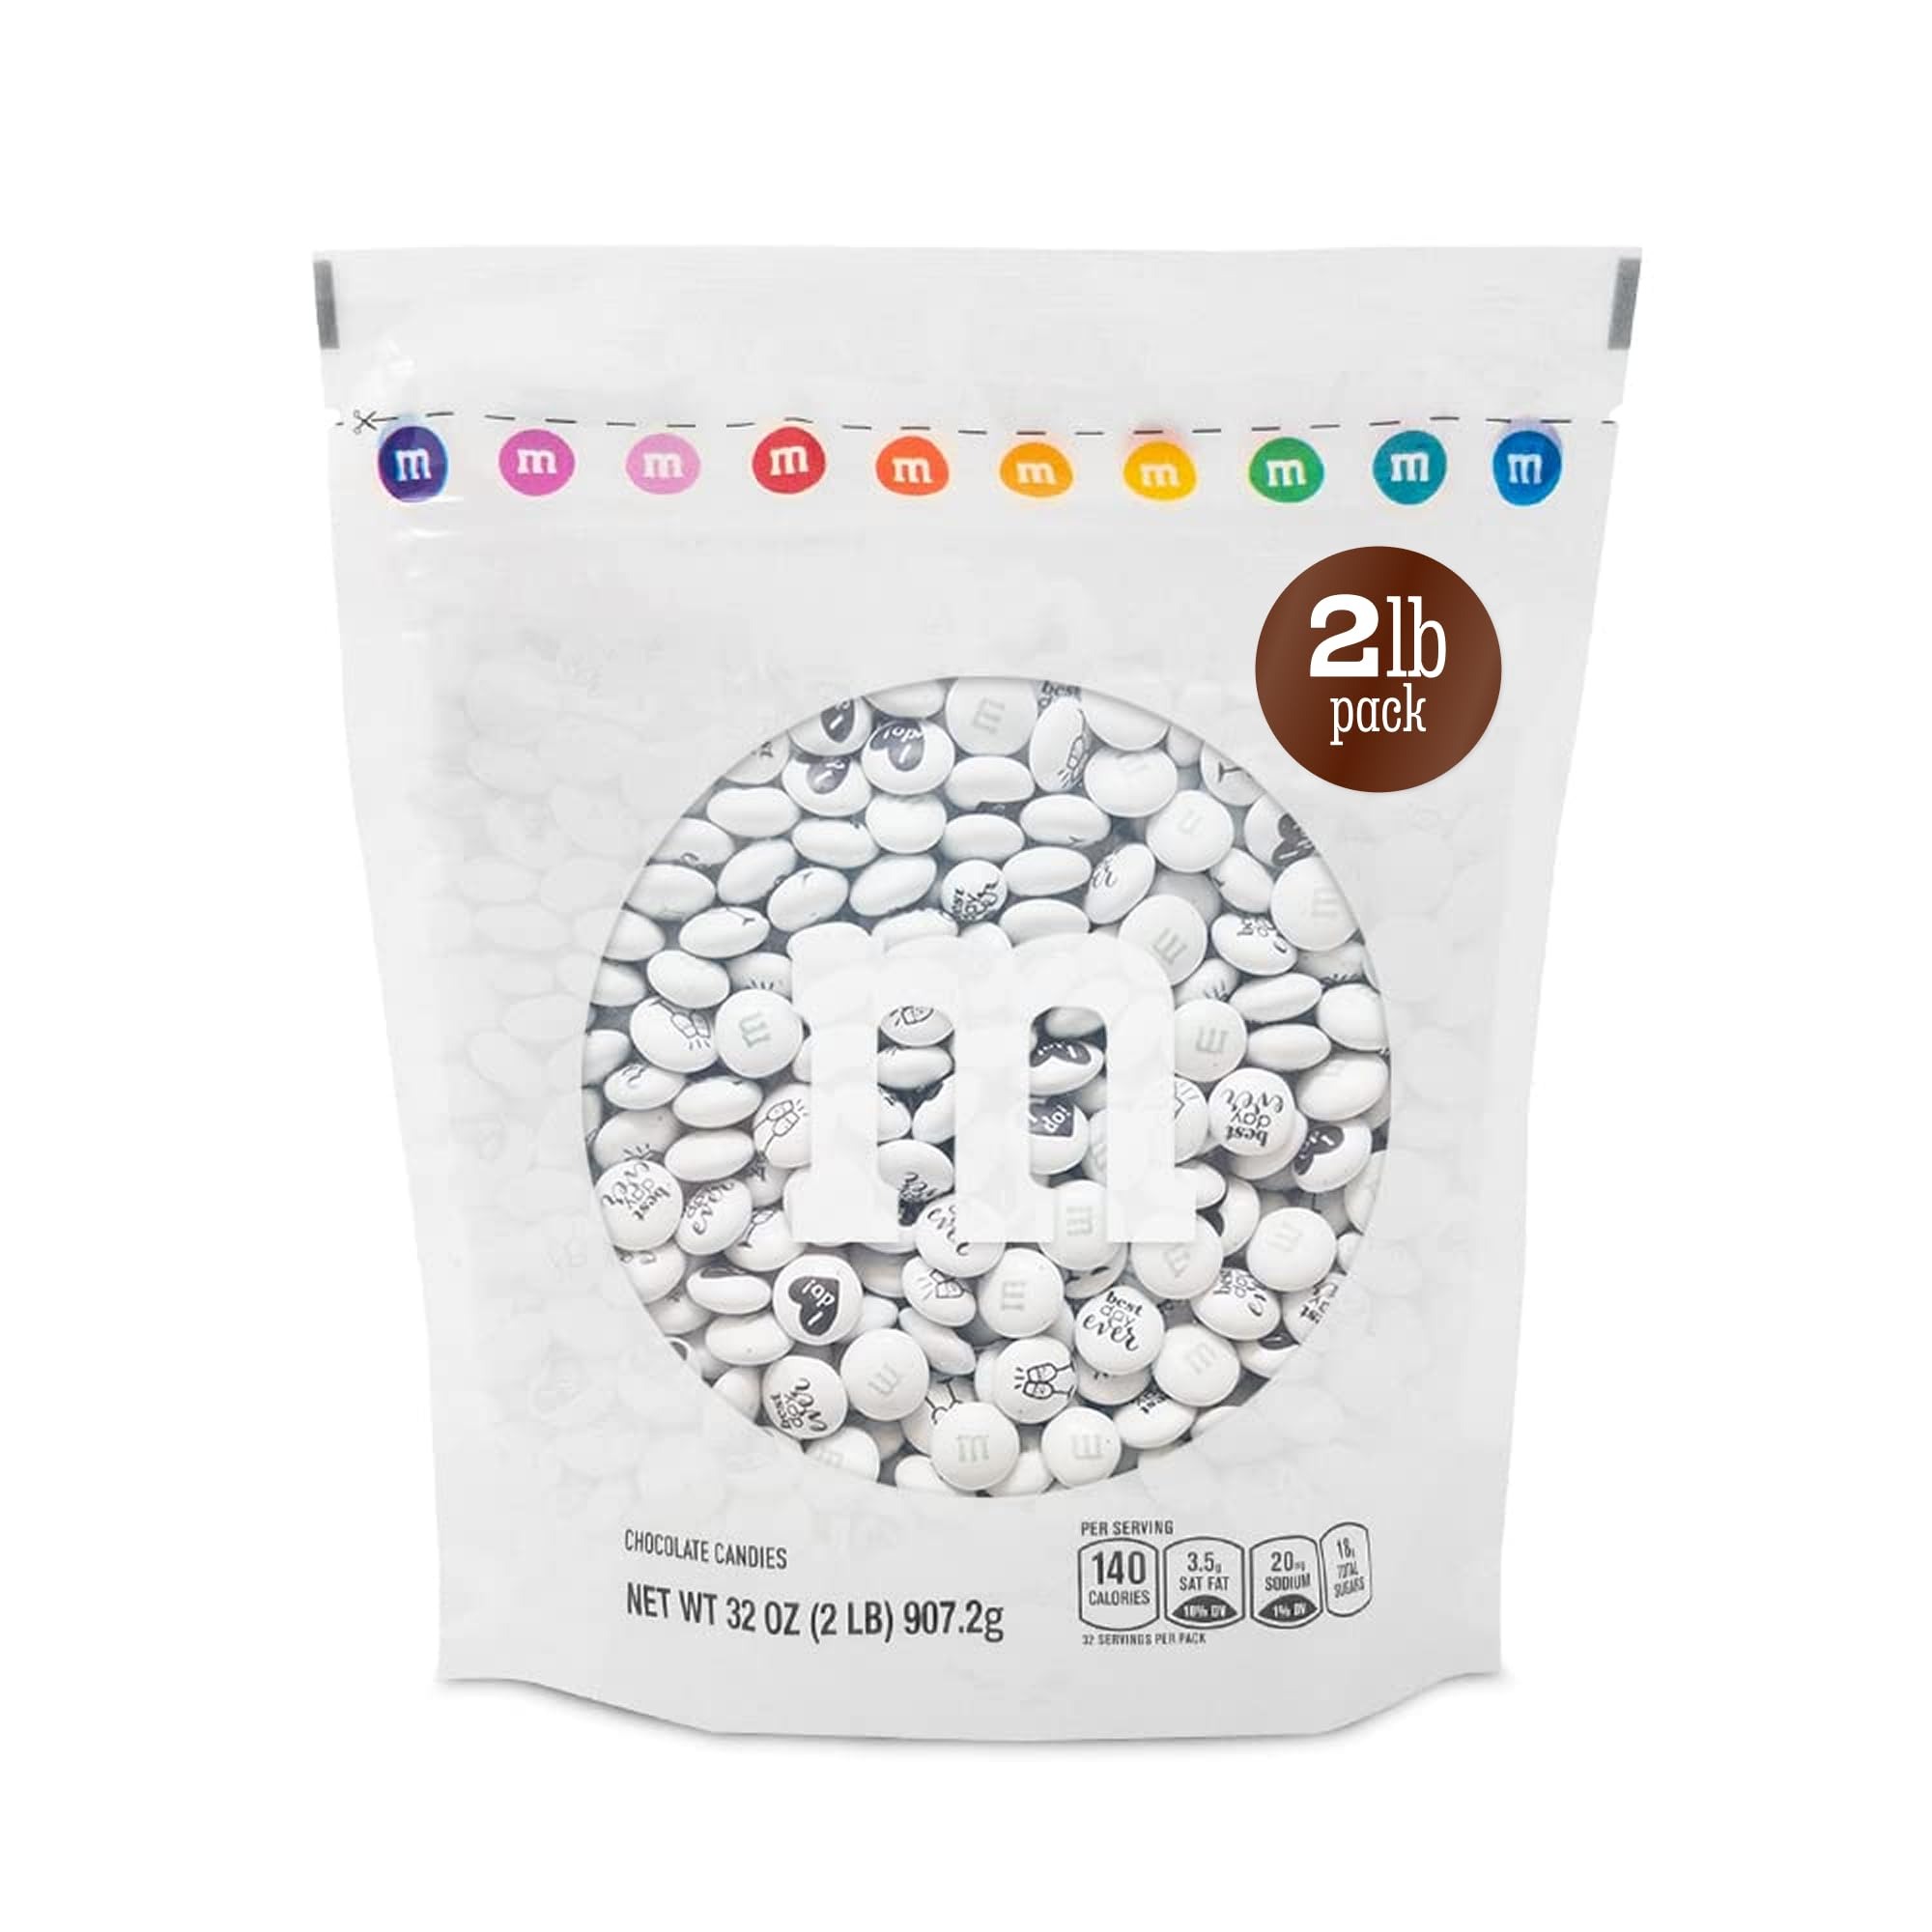
Item Name: M&M’S WORLD Wedding Themed M&M'S Candy Bulk - 2 lbs Assorted Chocolate Candy for Wedding Decor, Just Married, I Do Decorations
Bullet Point 1: Say 'I Do' To This Blend These M&M'S add elegance to your big event's setting, offering a unique touch to your wedding candy favors for guests, cake toppers, and table centerpieces with their chic design
Bullet Point 2: Memorable Party Favors: Delight your guests with these M&M'S as memorable candy party favors, making your special day unforgettable through custom candy jars or candy bags filled with joy
Bullet Point 3: Sweet Gift Idea: Ideal for engagement parties, weddings, or bridal shower gifts, these wedding-themed M&M'S serve as party favors to celebrate the happy couple in a delicious way
Bullet Point 4: Designed Candy: Each fun piece of candy chocolate comes with charming wedding graphics printed on the chocolate, perfect for use as wedding favors, adding a special touch to your theme
Bullet Point 5: Fresh And Direct Delivery: M&M'S ship fresh, ensuring optimal flavor and quality. Ideal for candy for wedding candy favors for guests, store at room temperature and avoid sunlight for best results
Value: 32.0
Unit: Ounce

Price: 39.99